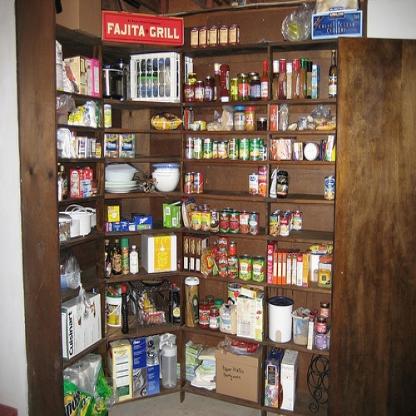
Scene: Indoor